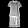
Label: Dress